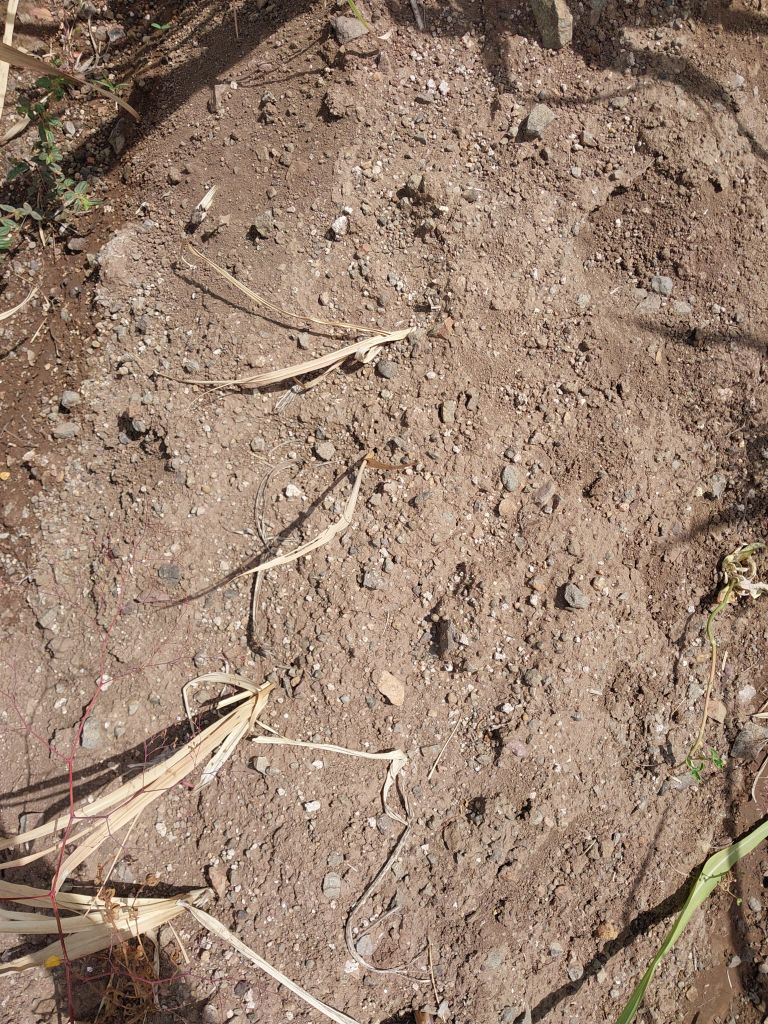
Label: Smut